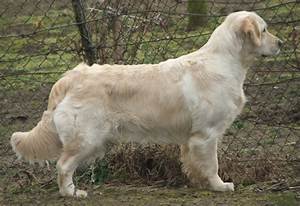
Label: cane